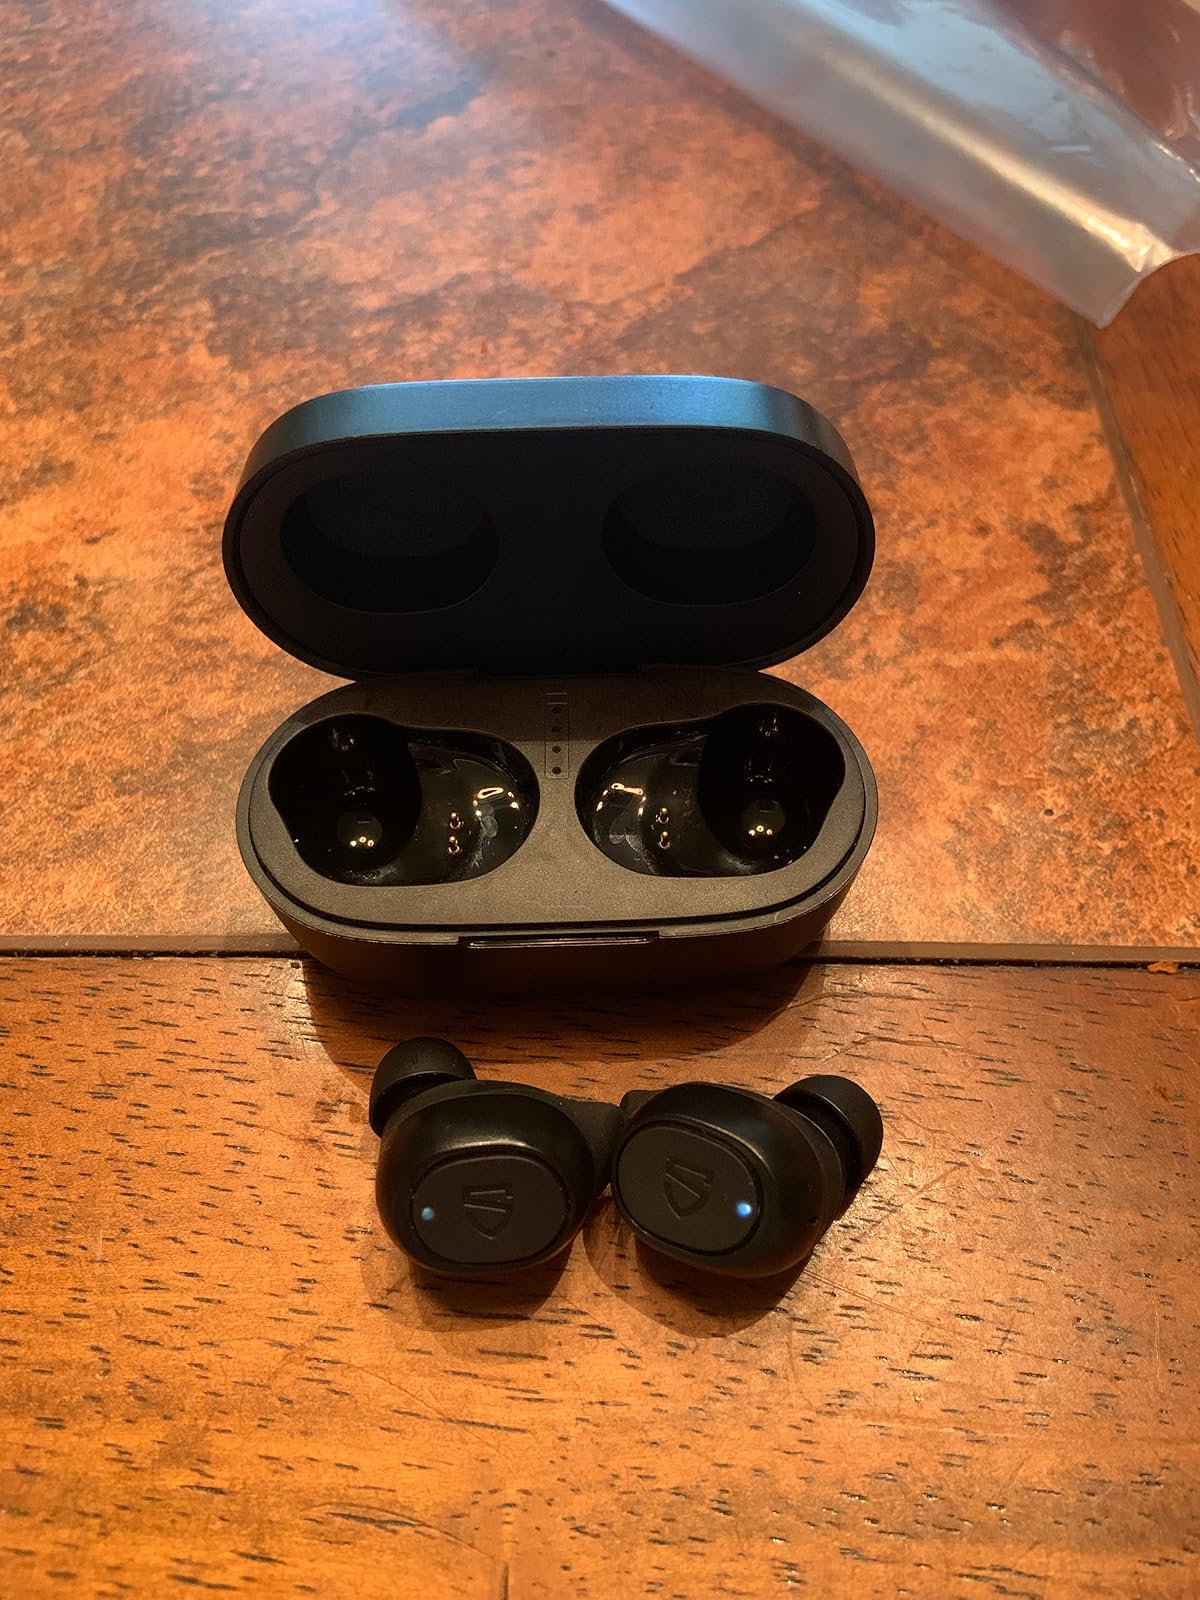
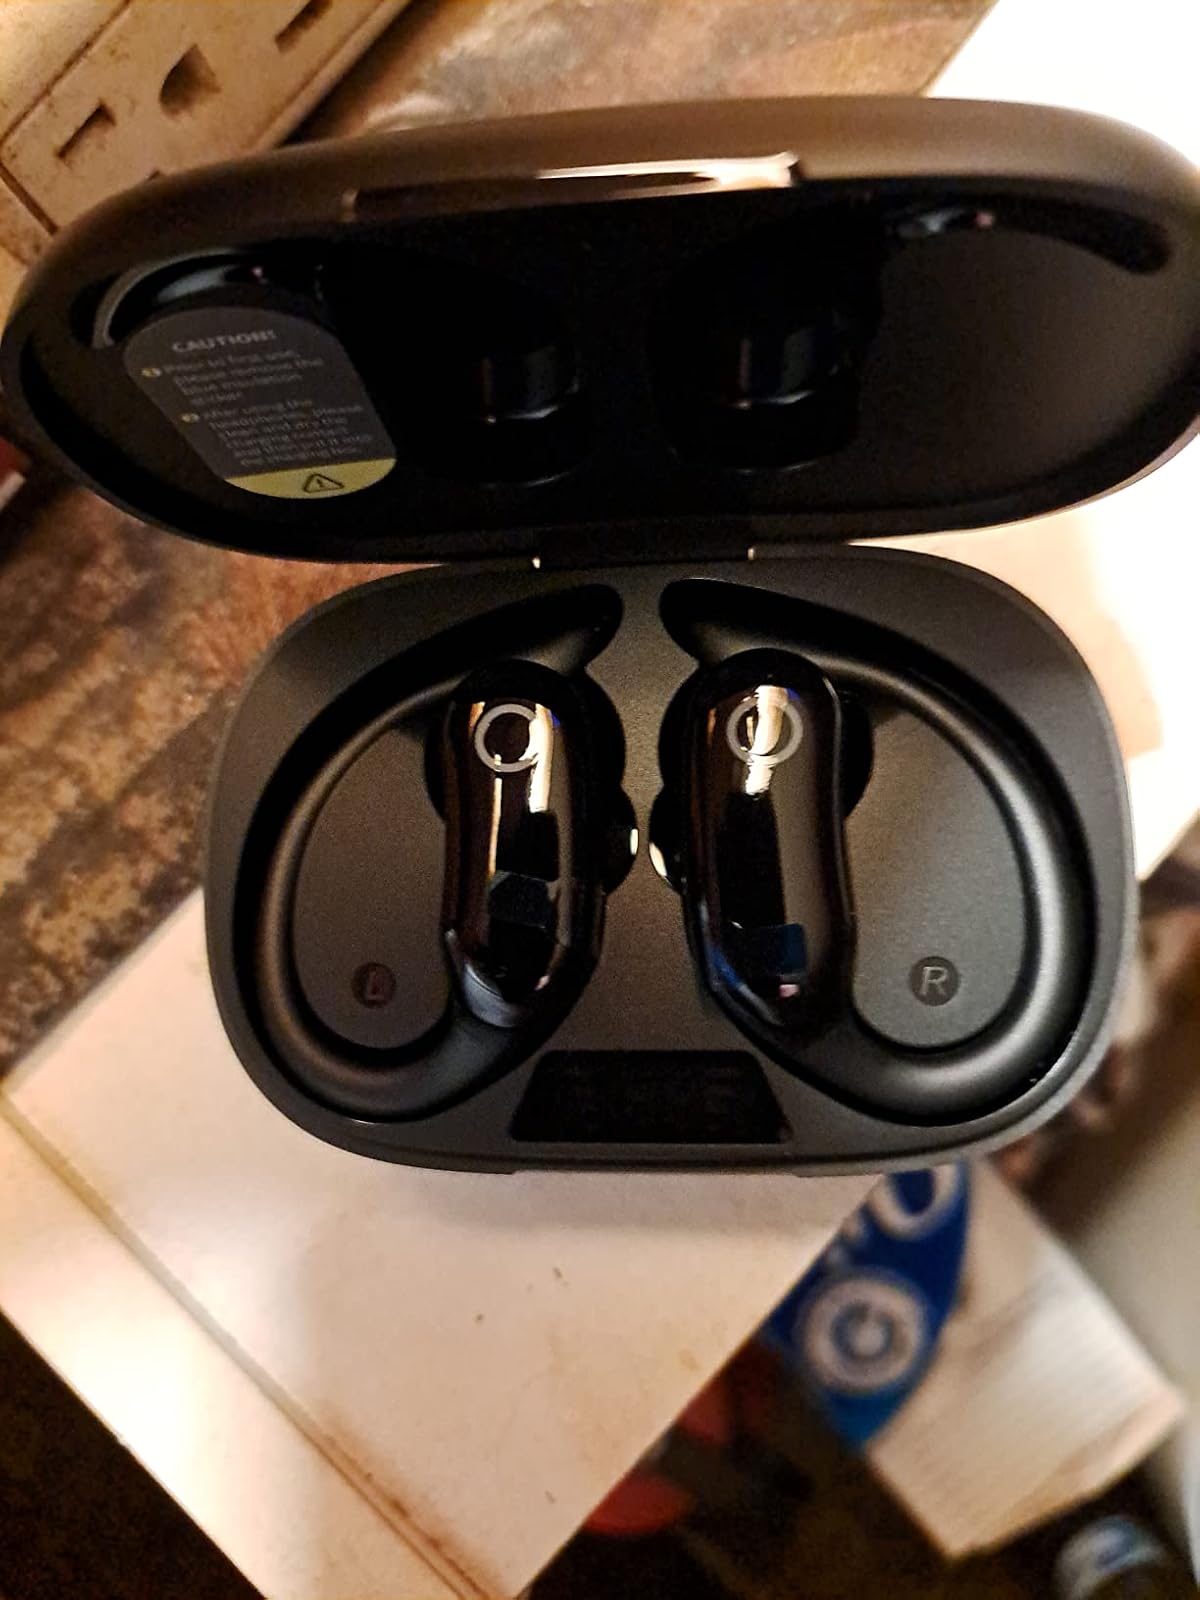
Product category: earbuds
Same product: no